DeShawn Sims

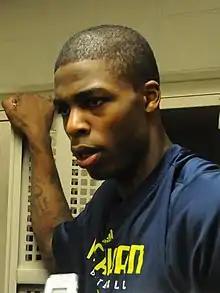
Sims in 2010

DeShawn Adrian Sims Jr. (born January 21, 1988) is an American basketball coach and former professional basketball player. He is the head coach at Pershing High School and last played for Chieti of the Serie A2 Basket. He has previously played for Sagesse and Champville of the Lebanese Basketball League, as well as teams in Greece, Korea, Israel and Puerto Rico after a career with the Michigan Wolverines men's basketball team. In high school, he became Associated Press Class A Player of the Year, a Jordan Brand All-American and a fourth team "Parade" All-American. At Michigan he became a second-team All-Big Ten Conference selection. He had signed a free-agent contract with the Boston Celtics for whom he played in the Orlando Summer League in addition to playing for the Dallas Mavericks in the NBA Summer League. He became a 2011 D-League All-Star and NBA Development League Rookie of the Year.